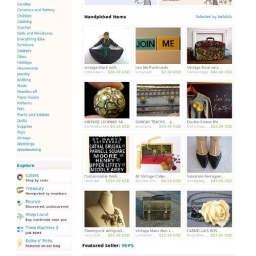
18 february 2010.second row most right image.flower pin brooch in yellow and blue tulle.